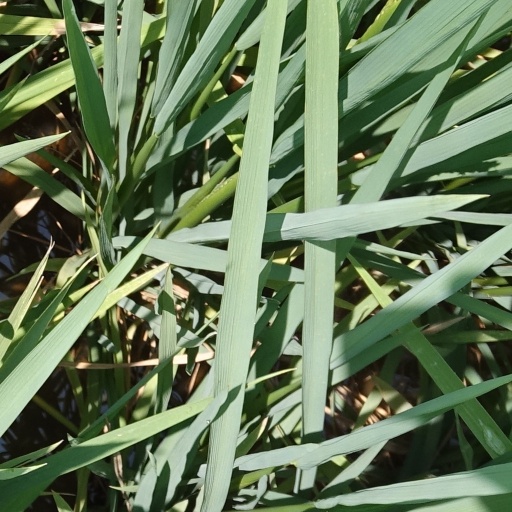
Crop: rice